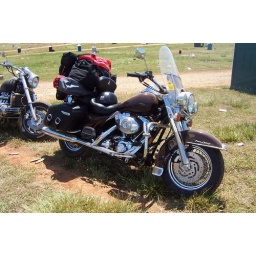
My bike covered in Talladega brown dust